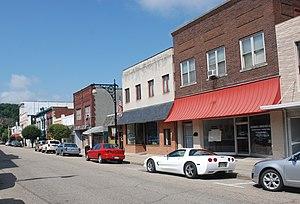
Covington est une ville indépendante de Virginie, aux États-Unis. Elle est enclavée dans le comté d'Alleghany, dont elle est le siège administratif.